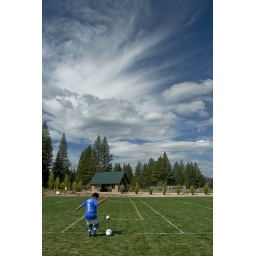
Cool clouds over the soccer field